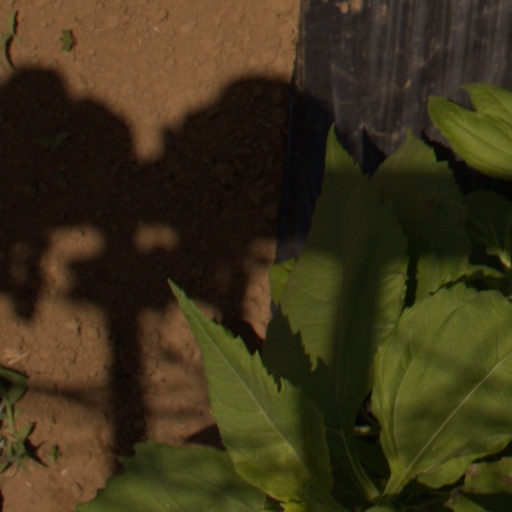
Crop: Jerusalem artichoke